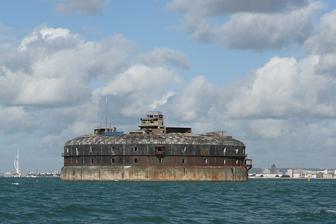
Building: Horse Sand Fort
Country: United Kingdom
Year built: 1880
Sea fort in the Solent off Portsmouth, Hampshire, UK Horse Sand Fort Solent , England Horse Sand Fort Horse Sand Fort Coordinates 50°45′0.0″N 1°4′21.17″W / 50.750000°N 1.0725472°W / 50.750000; -1.0725472 Type Fort Site information Owner AmaZing Venues Open to the public No Scheduled monument Official name Horse Sand Fort Designated 12 June 1967 Reference no. 1018588 Condition Complete Site history Built 1865–1880 Horse Sand Fort Headquarters United Kingdom Website SolentForts.com Horse Sand Fort or Horse Sands Fort is one of the larger Royal Commission sea forts in the Solent off Portsmouth , Hampshire , England. The fort is one of four built as part of the Palmerston Forts constructions. It is 200 feet (61 m) across, built between 1865 and 1880, with two floors and a basement and armour-plated all round. History Horse Sand Fort was designed by Captain E. H. Stewart, overseen by Assistant Inspector General of Fortifications, Colonel W. F. D. Jervois . Construction work began in 1865, and the fort was completed in 1880, long after the threat of a seaborne invasion from France had passed, at a cost of £ 424,694. The original armament was to have been forty five 10-inch and 44 12.5-inch rifled muzzle-loading (RML) guns on the gun floors with 10 12-inch RMLs mounted on the roof in five turrets. In fact the turrets were never built and the limited space meant the 12.5-inch guns had to be operated with less than full charges of powder. In 1882, 12-inch rifled breech-loading guns were placed in alternate bays. Horse Sand Fort was built on a ring of masonry consisting of large concrete blocks with an outer skin of granite blocks, the interior being filled with clay and shingle and covered with a thick layer of concrete. The lower foundation walls of the fort are 18 metres (59 ft) thick.  The fort is split into three levels with the top measuring 62.4 metres (204 ft 9 in) in diameter.  The floors would have originally provided storage of armoury and guns and the things needed to sustain the men that were stationed on site.  The top of the fort consisted of a lighthouse and various chimneys and ventilators. The fort has its own artesian well which provided fresh water. The seaward side of the fort was covered in a heavy iron-armoured plating to protect it from seaborne attack. Access to the fort was by a wooden-decked landing stage supported on cast-iron piles. In the late 19th century the Solent forts were painted in a black and white chequered paint scheme as an early form of dazzle camouflage . In its unrestored state remains of this pattern are still visible on parts of Horse Sand Fort. Beginning in 1908, extensive submerged defences were built in the form of large concrete blocks running about 1.8 metres (5.9 ft) below sea level from the fort to the shore at Southsea . With only two narrow gaps to allow small craft to pass through, this barrier (and a much shorter one running south from No Man's Land Fort towards Ryde Sands) remains as the cost of demolition is deemed too high. A 2020 report stated that during the WW II, "the forts were used to defend the Portsmouth dockyards. Life on site was grim; those serving were deliberately chosen for their inability to swim, to avoid any attempt to escape". In March 2012, the fort was purchased by Clarenco LLP (previously known as Amazing Retreats) (which also owned No Man's Land Fort and Spitbank Fort) and was to be converted into a museum. In 2015, it was reported that Clarenco planned to open Horse Sand Fort for public use the following year, but that did not occur and by 2019, it was expected that Horse Sand, No Man's Land Fort and Spitbank Fort would be put up for auction. An October 2018 report stated that restoration work on Horse Sands Fort was delayed "by the presence of a resident family of peregrine falcons". In 2020, all three Clarenco-owned Forts were listed for sale. A news item stated that Horse Sand Fort was "a blank canvas, with 100 chambers and living quarters, plus the original gun carriage". In October 2021, it was announced that the fort had been sold to an unnamed buyer for £715,000. Horse Sand Fort in 1940 Other ranks sleeping quarters in Horse sands sea fort, 1940 6-inch Breech Loading (BL) gun on top of Horse Sand Fort, 1940 (IWM H 4618) Submerged barrier from Southsea to Horse Sand Fort In popular culture In January 2015, the BBC TV programme Antiques Road Trip included a clip of a visit to the fort. References